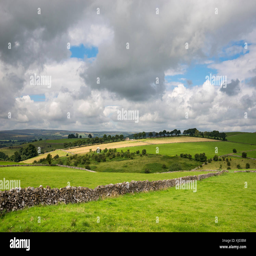
stone barn and line of trees .